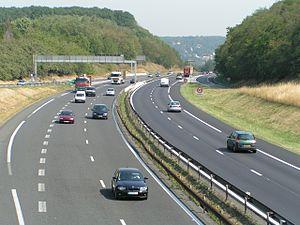
N118 à Mondetour, commune d'Orsay, France.
La route nationale 118, ou RN 118, est une route nationale française reliant Sèvres à partir du Pont de Sèvres aux Ulis, en Île-de-France. Il s'agit d'une voie rapide à quatre ou six voies qui achève sa course dans l'Autoroute A10.
Orsay est une commune française située dans le département de l’Essonne en région Île-de-France.